Orzowei

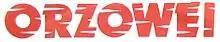
"Son of the Savannah"

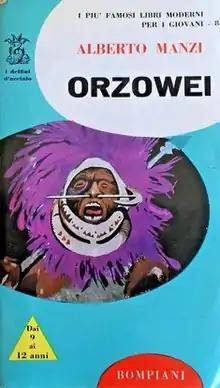
First edition (publ. Bompiani)

Orzowei is a 1955 novel by Italian writer Alberto Manzi. It is an anti-racist educational story set in Southern Africa. Adaptations of the novel include a movie ("Orzowei, il figlio della savana", 1976) and a popular TV series (1977).